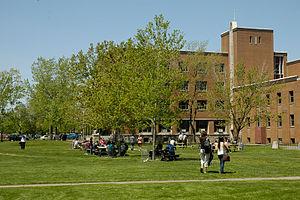
Collège de Bois-de-Boulogne - Pavillon Saint-Paul
Le Collège de Bois-de-Boulogne est un collège d'enseignement général et professionnel situé à Montréal, au Québec. Il comporte deux édifices : le pavillon Ignace-Bourget et le pavillon Saint-Paul, situés sur l'avenue Bois-de-Boulogne, dans l'arrondissement d'Ahuntsic-Cartierville.